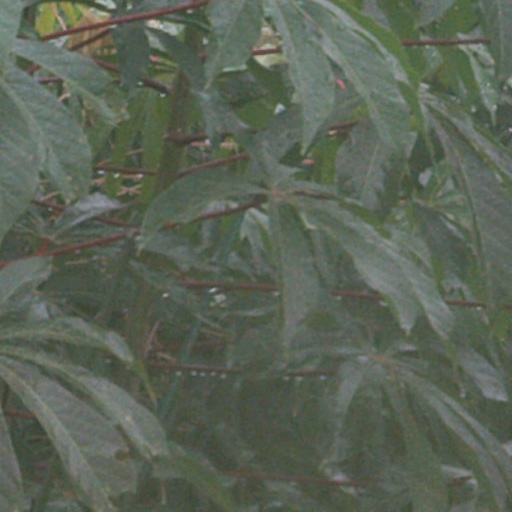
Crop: cassava